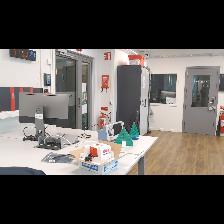
Label: NonHuman